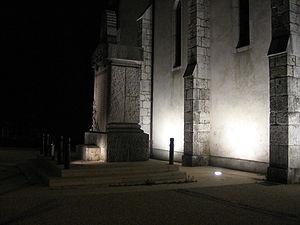
Le monument près de l'église à Péron (01-Ain)